MBB Bo 105

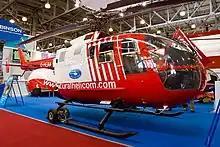
Russian MBB Bo 105 at HeliRussia 2008

In 1975, the German Army decided to procure a specialist anti-tank version armed with up to six Euromissile HOT missiles, designated as the Bo 105 PAH-1 (Panzerabwehrhubschrauber: antiarmor helicopter). A total of 212 Bo 105 PAH-1s were delivered between 1979 and 1984. German Army leaders saw the PAH-1 as a temporary measure only, having originally sought a more capable anti-tank helicopter; they were particularly dissatisfied with the PAH-1's inability to perform nighttime combat missions and its self-protection capabilities; ultimately, the Eurocopter Tiger was developed as a replacement. In 1977, the German Ministry of Defence selected the Bo 105C for its light observation helicopter (VBH) program, leading to the procurement of another 100 rotorcraft. The helicopter was retired from German Army service on 13 December 2016, the occasion was marked by an 18-aircraft formation flyby from their base in Celle. The Bohicans, as their pilots were called, had clocked over 1.38 million flying hours.